Saffron Walden

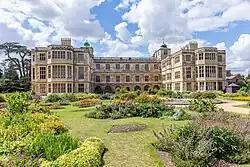
Audley End House, in 2020

Bridge End Gardens, seven interlinked gardens – including a maze, rose garden and walled garden – were originally laid out by the Gibson family in about 1840. They have been restored with help from the Heritage Lottery Fund and volunteers.